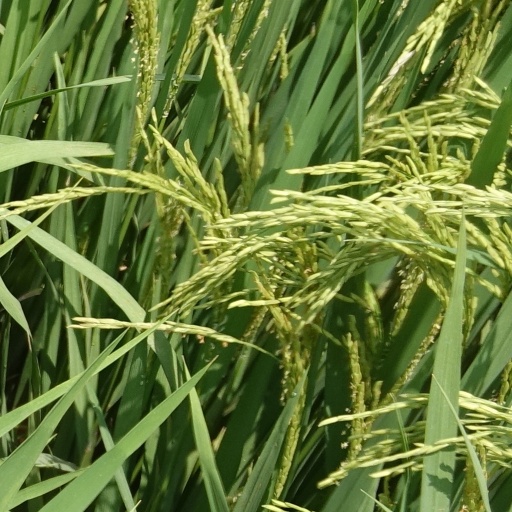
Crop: rice